Corrections Class

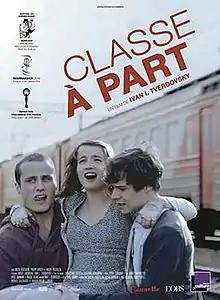
Theatrical release poster

Corrections Class is a 2014 Russian drama film directed by Ivan Tverdovskiy. It premiered on 4 June 2014 at Kinotavr where it won the prize for Best Debut and the Prize of Film Distributors Jury. The film also received the East of the West Award at the Karlovy Vary International Film Festival.